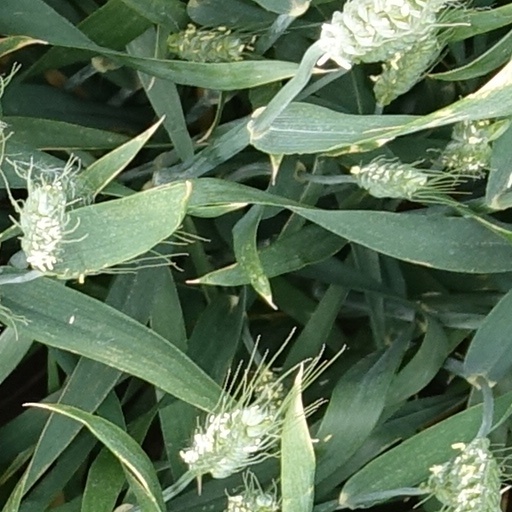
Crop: wheat